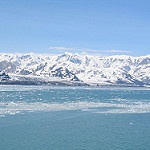
Scene: Outdoor